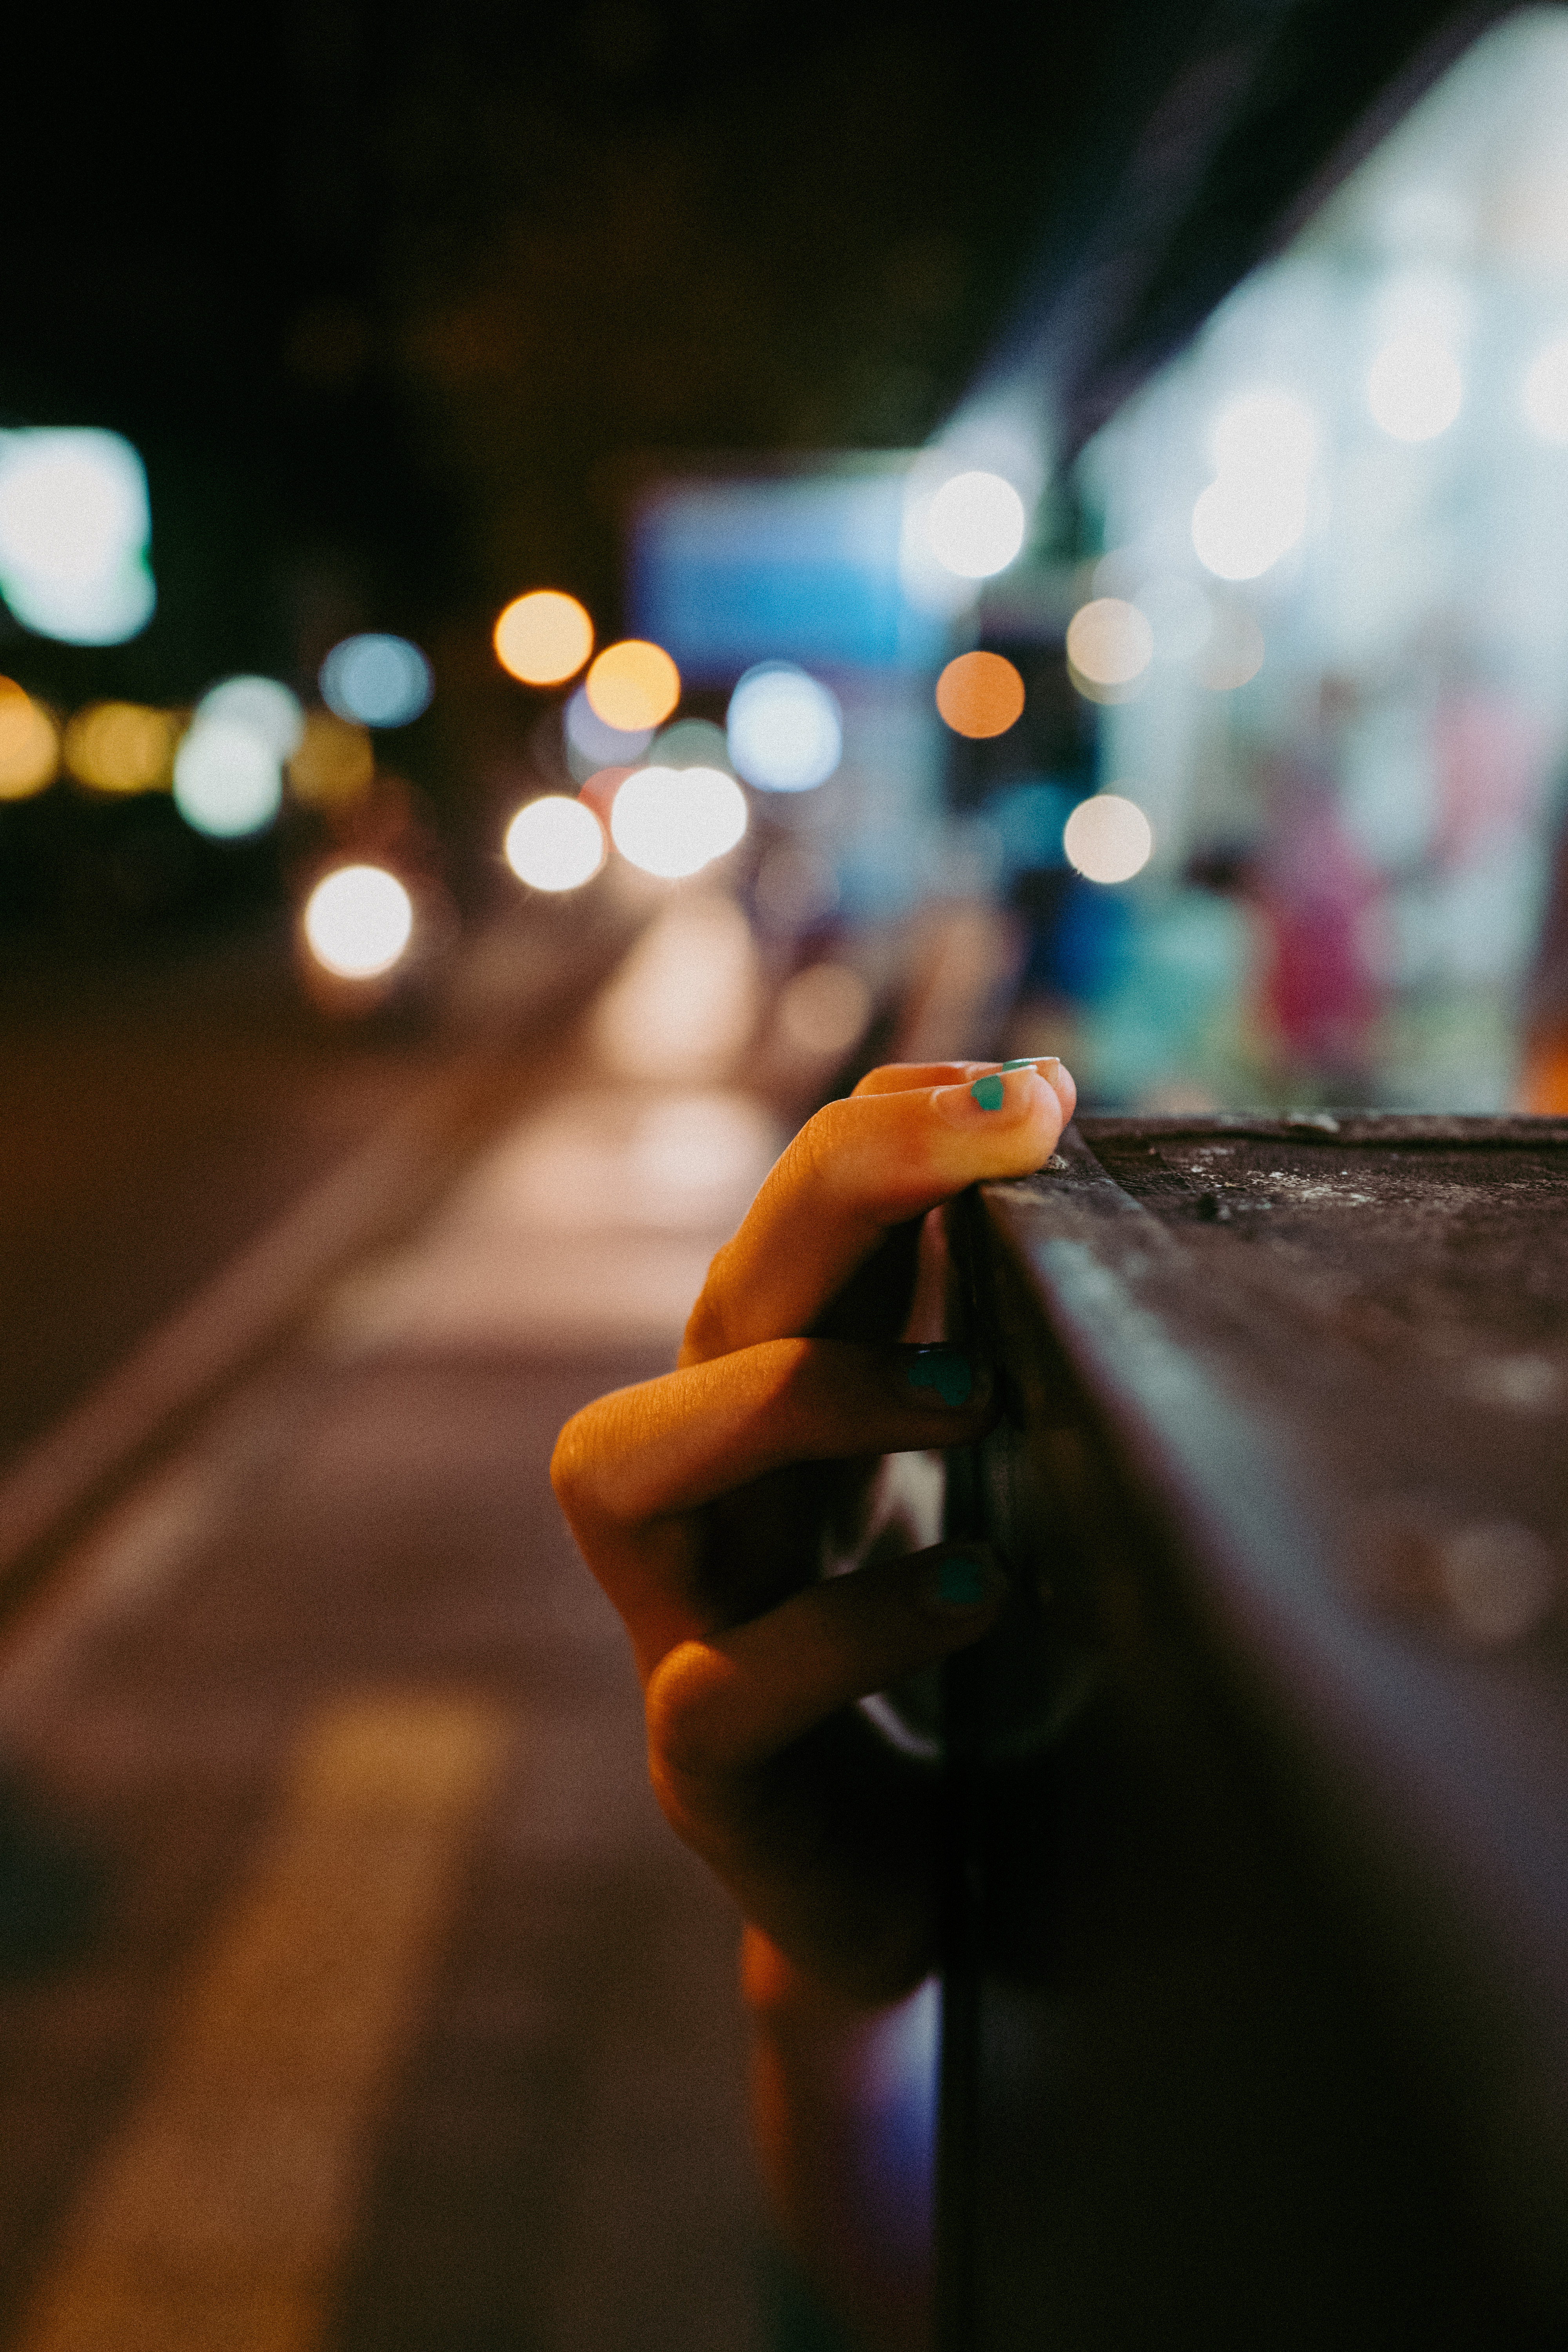
hand, light, bokeh, night, glass, city, urban, reflection, color, darkness, lighting, close up, help, art, stadt, colours, kunst, crime, shape, farben, krimi, depression, hilfe, macro photography, helpline, krankheit, seelsorge, telefonseelsorge, telephonseelsorge